Les Girls

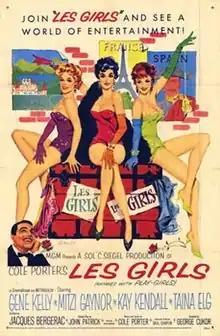
Theatrical release poster

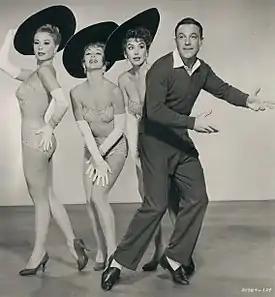
L–R: Mitzi Gaynor, Taina Elg, Kay Kendall and Gene Kelly in "Les Girls"

Les Girls (also known as Cole Porter's Les Girls) is a 1957 American CinemaScope musical comedy film directed by George Cukor and produced by Sol C. Siegel, with Saul Chaplin as associate producer. The screenplay is by John Patrick and the story is by Vera Caspary. The music and lyrics are by Cole Porter.